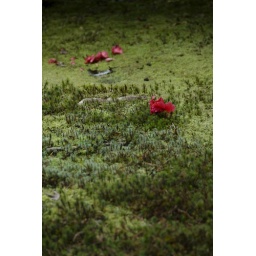
Fallen red flowers lay beneath the first spring blossom of a newly blooming tree.